Adloyada

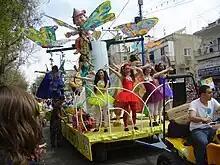
"Adloyada" parade in Holon, Israel, 2011

(Hebrew: or , lit. "Until one no longer knows") is a humorous procession held in Israel on the Jewish holiday of Purim (or on Shushan Purim the second day of Purim, commanded to be celebrated in "walled cities", nowadays only in Jerusalem).